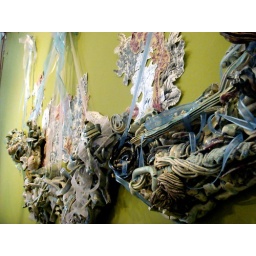
The green walls in the background were fabulous for my pieces